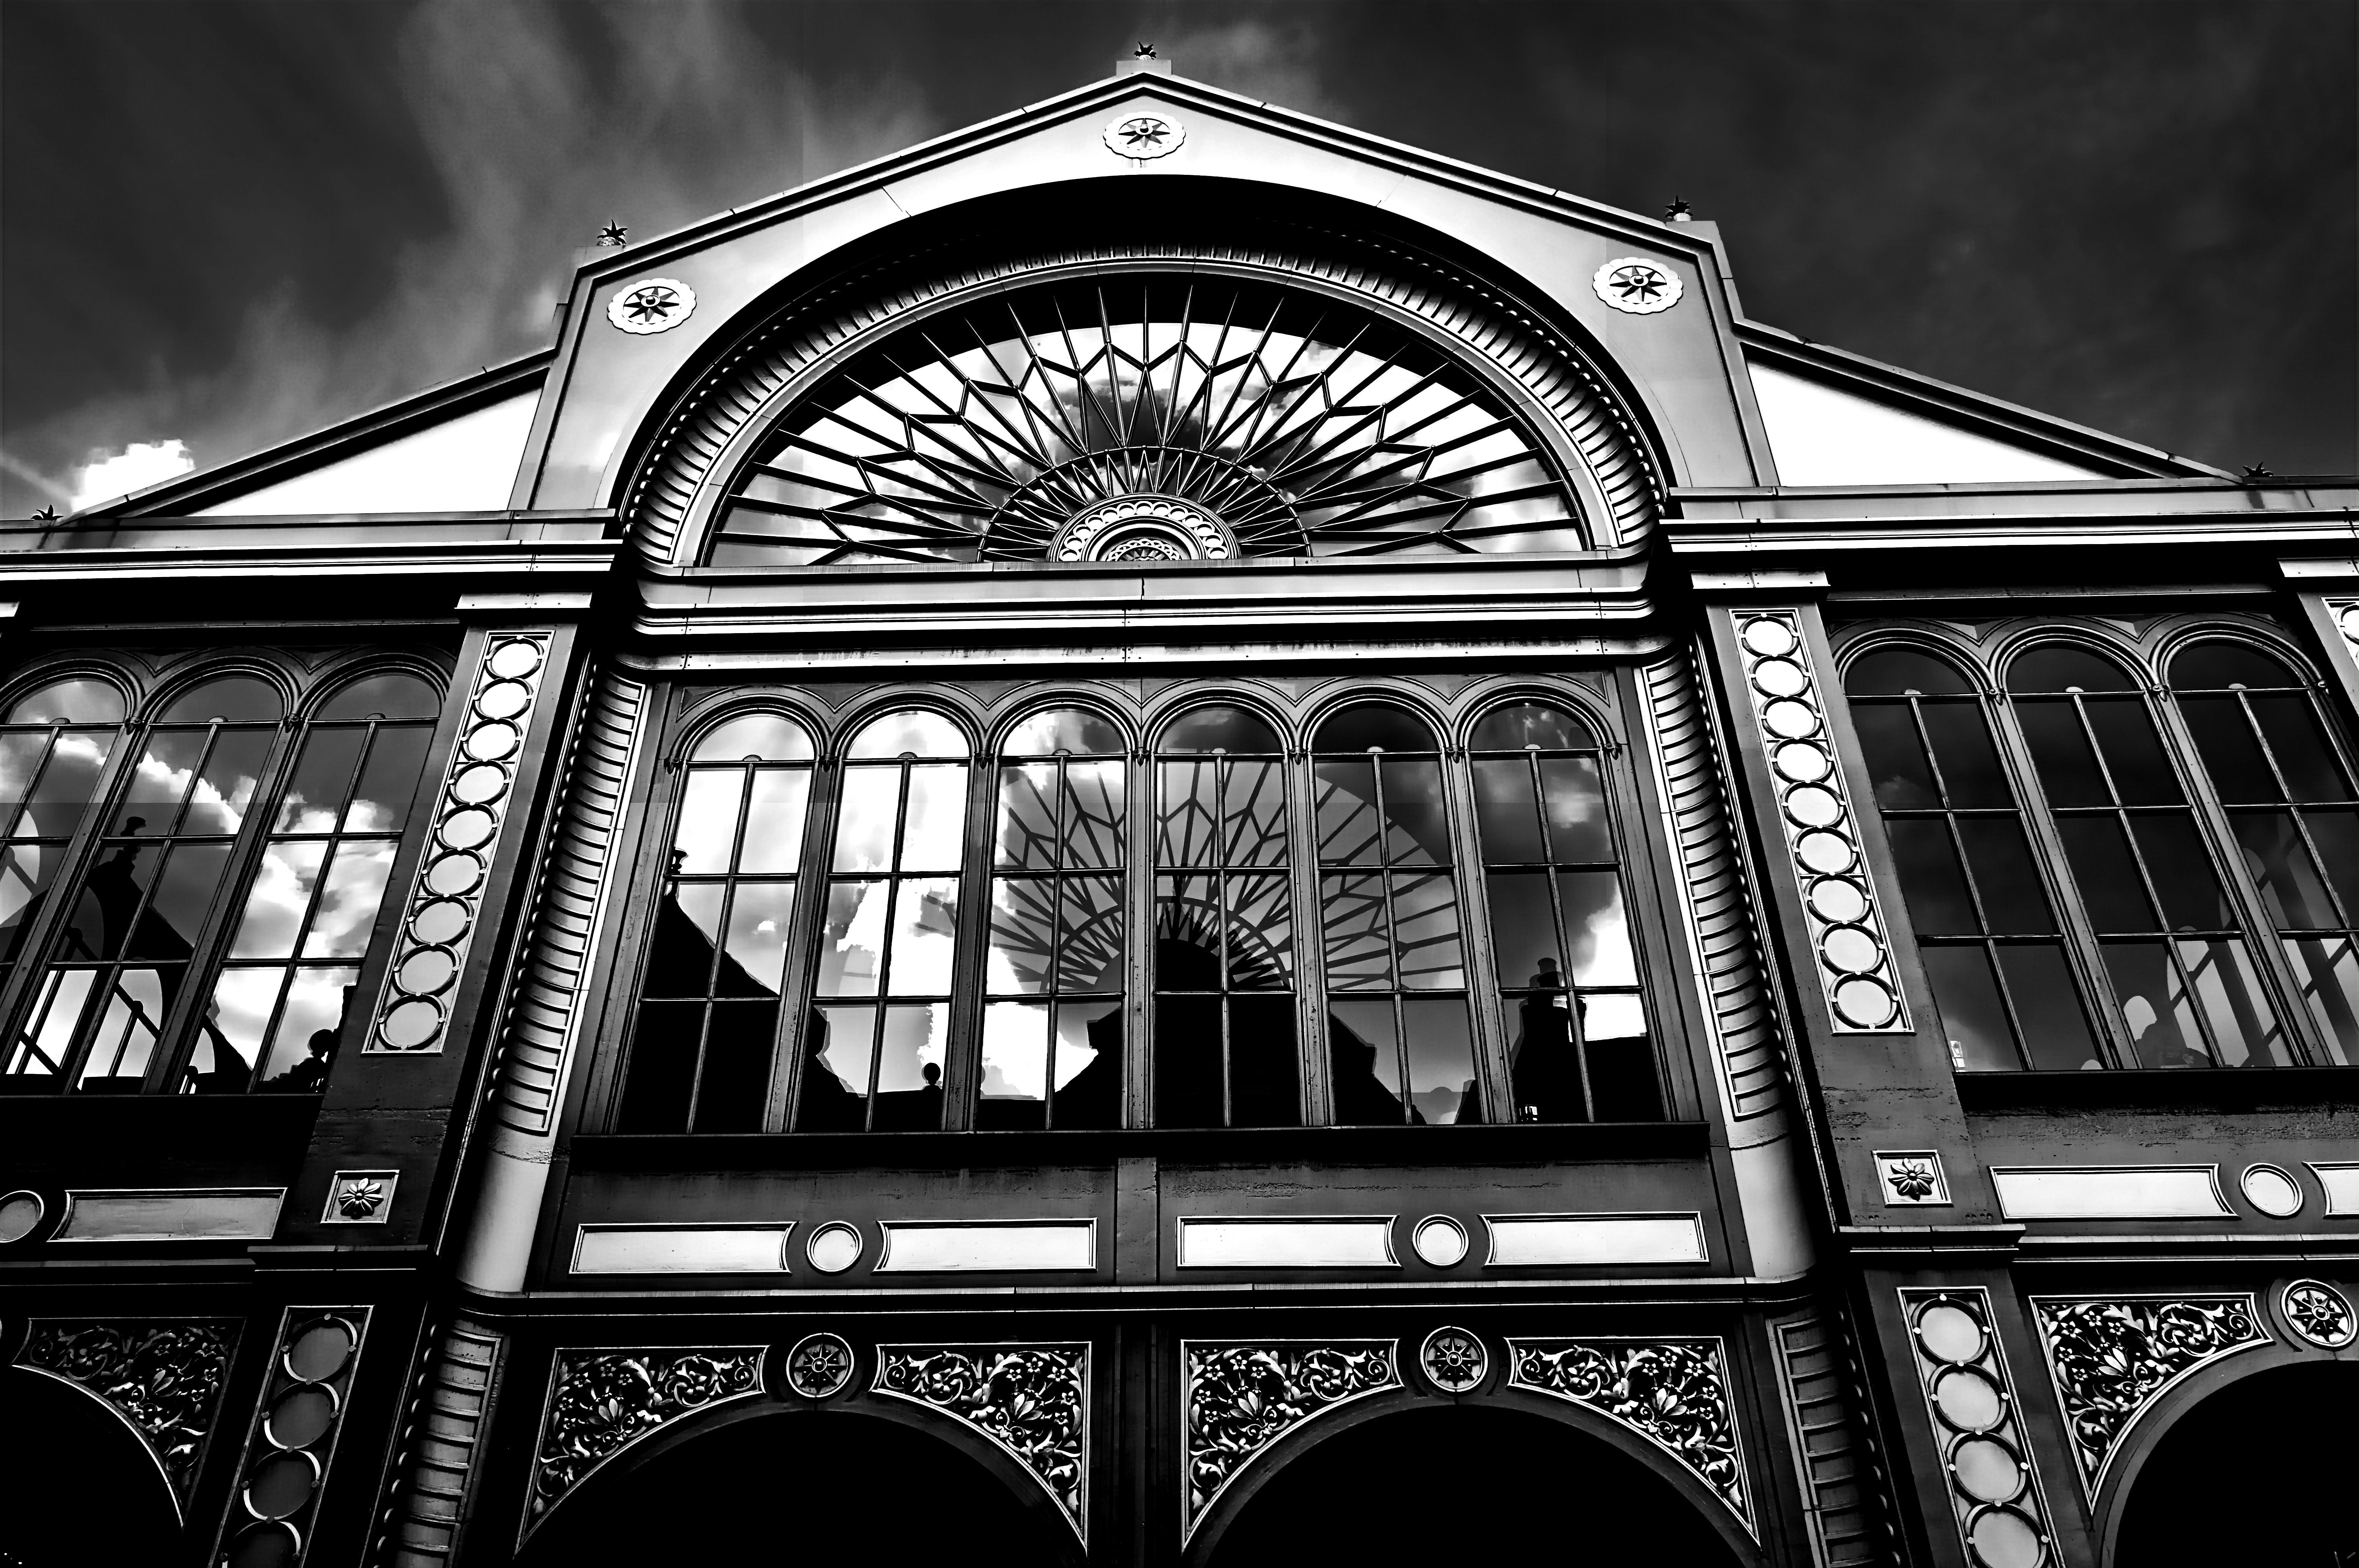
white, black, architecture, monochrome, black and white, landmark, iron, monochrome photography, building, facade, window, urban area, symmetry, sky, glass, arch, metal, city, photography, style, house, classical architecture, night, street